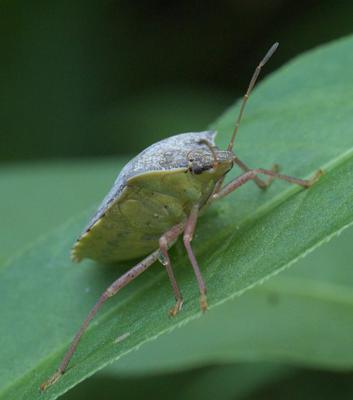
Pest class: stink_bug